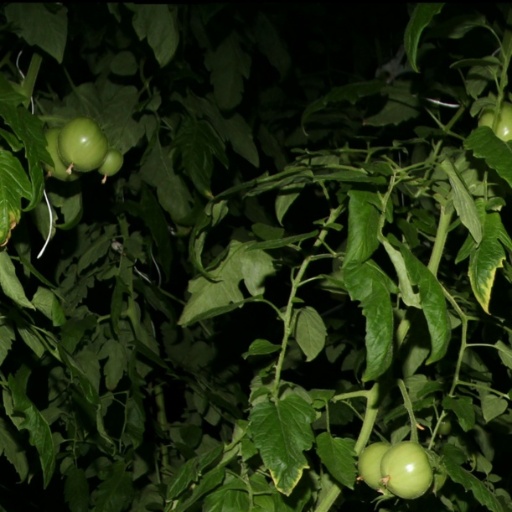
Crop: tomato